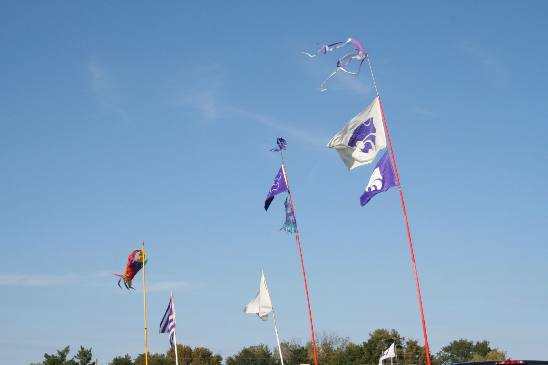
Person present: No